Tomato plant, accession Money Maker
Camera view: bottom (45 deg); turntable rotation: 180 degrees
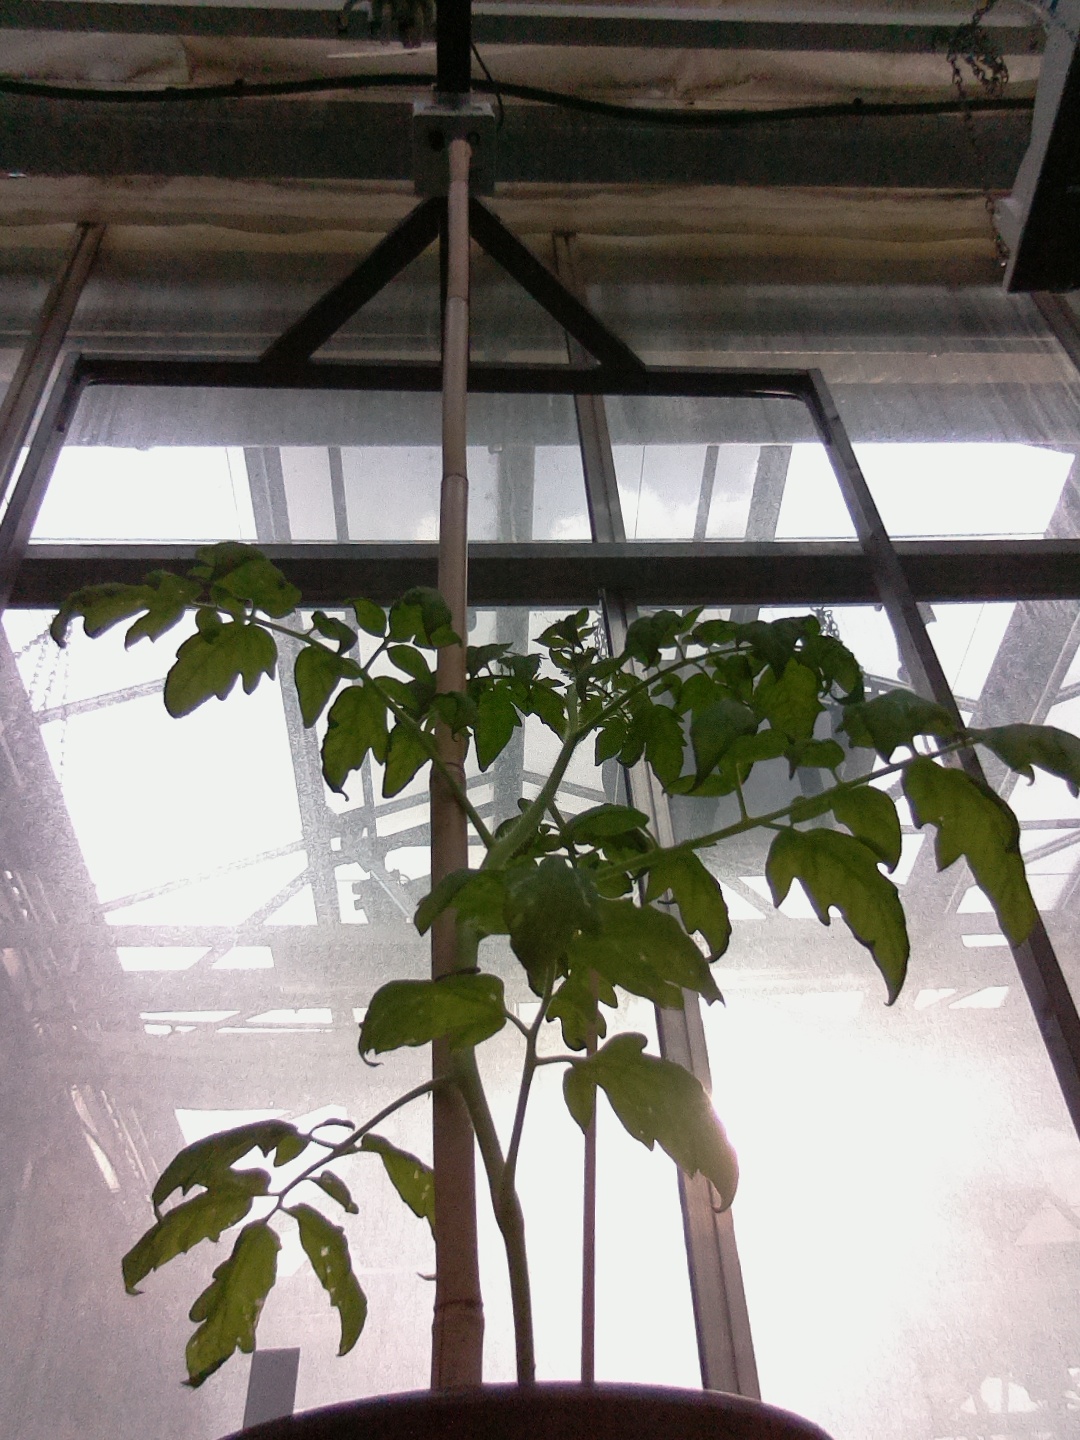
BBCH growth stage 15: 10 of true leaves visible